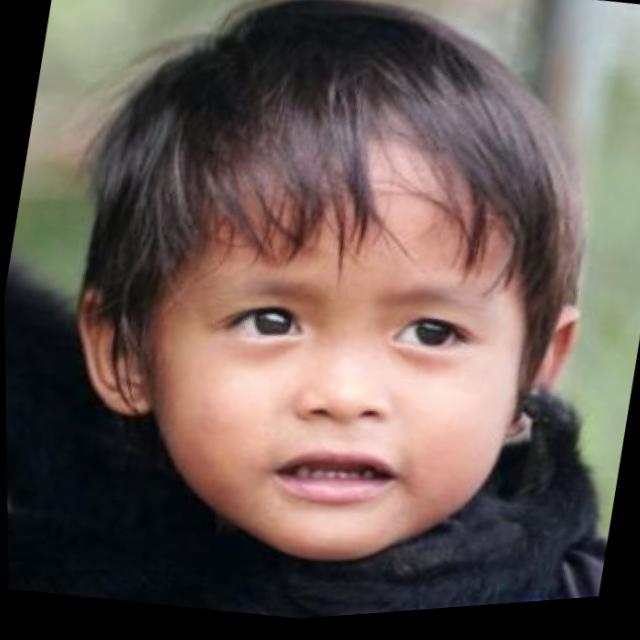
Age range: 0-12